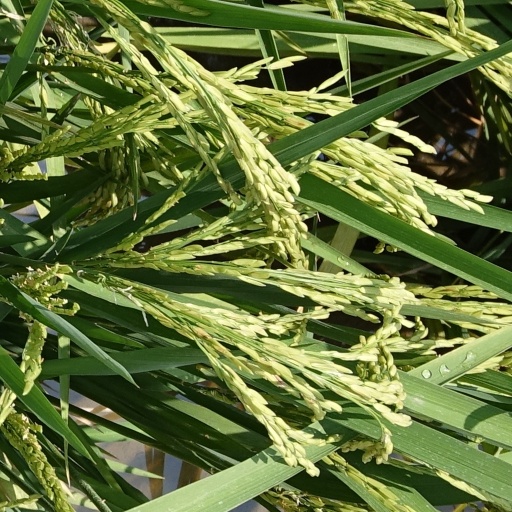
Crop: rice